SS Bjoren

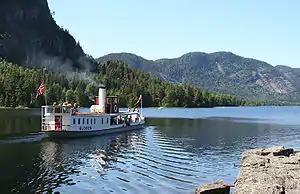
SS "Bjoren" as she steams away from the old water locks at Storestraum in the northern part of the lake Byglandsfjorden.

SS "Bjoren" is a wood-fuelled steamboat that travels the route between Bygland-Byglandsfjord, Bygland and Bygland-Ose on the lake Byglandsfjorden in the municipality of Bygland in the Setesdal valley. She runs on Sundays in July.